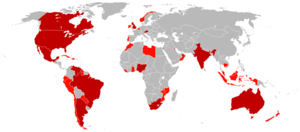
Le FN FAL est un fusil semi-automatique de calibre 7,62 OTAN de conception belge fabriqué par la FN Herstal.